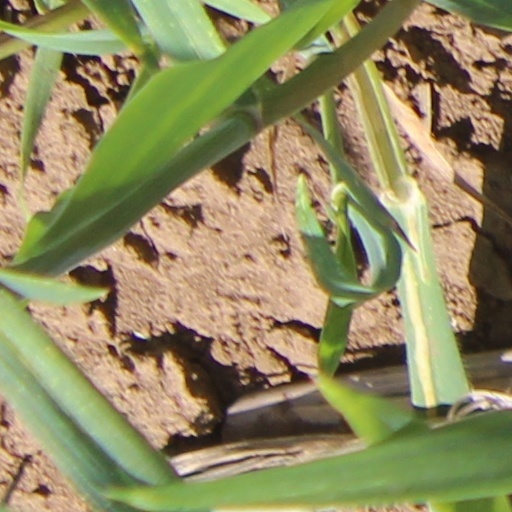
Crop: wheat